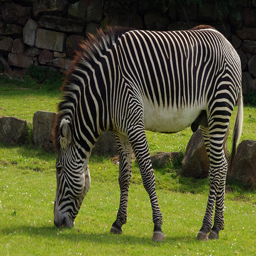
A zebra standing on a lush green field.
A zebra grazing in grass field with rocks around.
A zebra grazing in an open grassy field.
A zebra grazing on grass near a stone wall.
A zebra is grazing in the grass near rocks.